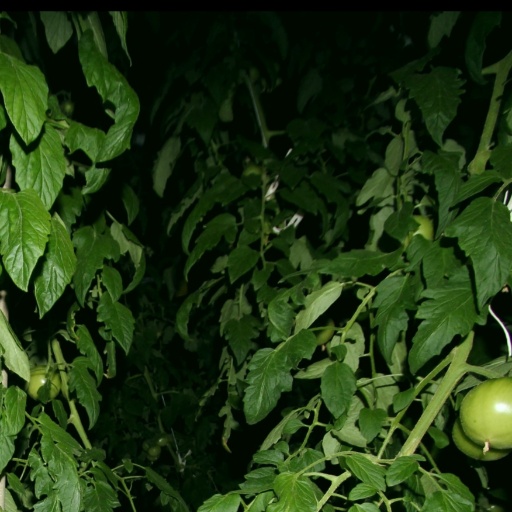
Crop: tomato